Desoddharakulu

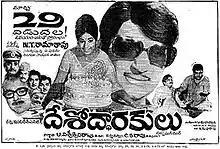
Theatrical release poster

Desoddharakulu is a 1973 Indian Telugu-language drama film, produced by U. Viswaswara Rao under the Deepthi International banner and directed by C. S. Rao. It stars N. T. Rama Rao and Vanisri, with music composed by K. V. Mahadevan. A Superhit at the box office, the film was the second highest grossing Telugu film of 1973 after "Devudu Chesina Manushulu".